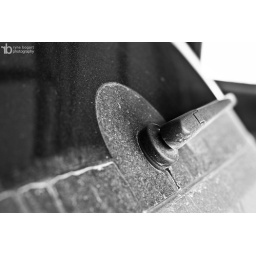
everything that goes on a road has a nice coating of rock salt dust on it in winter...1/50th, f/2.8, iso320, 50mm.